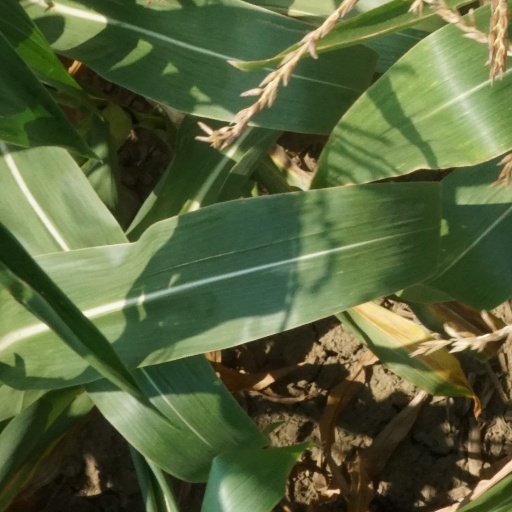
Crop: maize; corn